Emsdetten school shooting

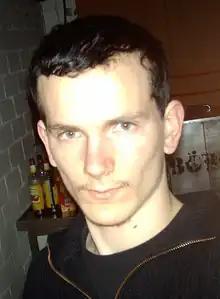
Sebastian Bosse

Sebastian "Bastian" Bosse (29 April 1988 – 20 November 2006) had graduated from the Geschwister Scholl-Schule in 2006. He was generally known by others as "Bastian". According to the public prosecutor's office, the motive for the attack was "general life frustration". While attending the school, he had social problems with classmates and was forced to repeat two classes. He was also known by others to listen to death metal music, wearing all-black or camouflage clothing and having an affinity for firearms. He reportedly went on hunting trips with his father, a postman.